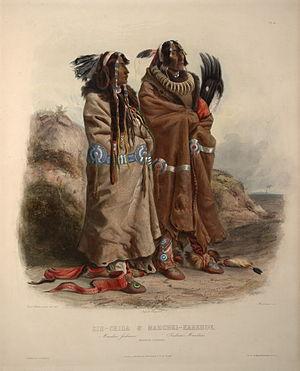
Pierre Gaultier de Varennes, seigneur de la Vérendrye est un explorateur de la Nouvelle-France. Avec ses fils, il effectue de multiples expéditions dans le nord-ouest du continent américain. Pionnier de l'exploration française en Amérique du Nord, il est à l'origine d'un important réseau de forts et de postes de traite et noue des relations diplomatiques avec de multiples tribus autochtones.
Les Mandans sont un peuple amérindien qui vivaient historiquement sur les rives du Missouri et de deux de ses affluents, la Heart River et la Knife River, dans les États actuels du Dakota du Nord et du Dakota du Sud. Locuteurs du mandan, une langue siouane, les Mandans dont la particularité était d’avoir créé des villages permanents se distinguaient des autres tribus de la région des Grandes Plaines qui menaient une existence nomade en suivant les troupeaux de bisons. Ces établissements permanents étaient composés d’habitations rondes, des huttes en terre entourant une place centrale. Alors que la chasse au bison constituait à l’origine l’essentiel du quotidien des Mandans, les ressources qu’elle apportait ont ensuite été complétées par l'agriculture et le commerce.